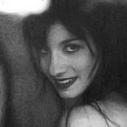
Age: 25